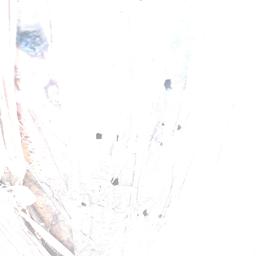
Label: BACTERIAL SOFT ROT